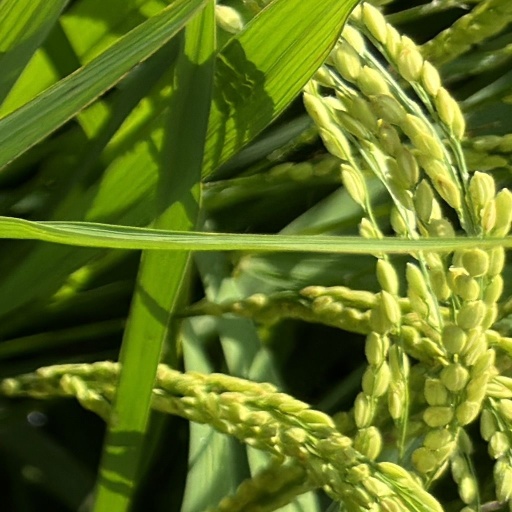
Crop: rice